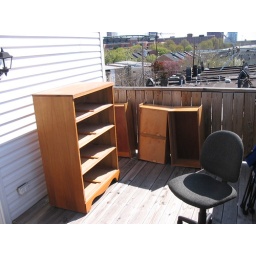
This rolling chair has since been recovered and in now in our office nook.